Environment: real
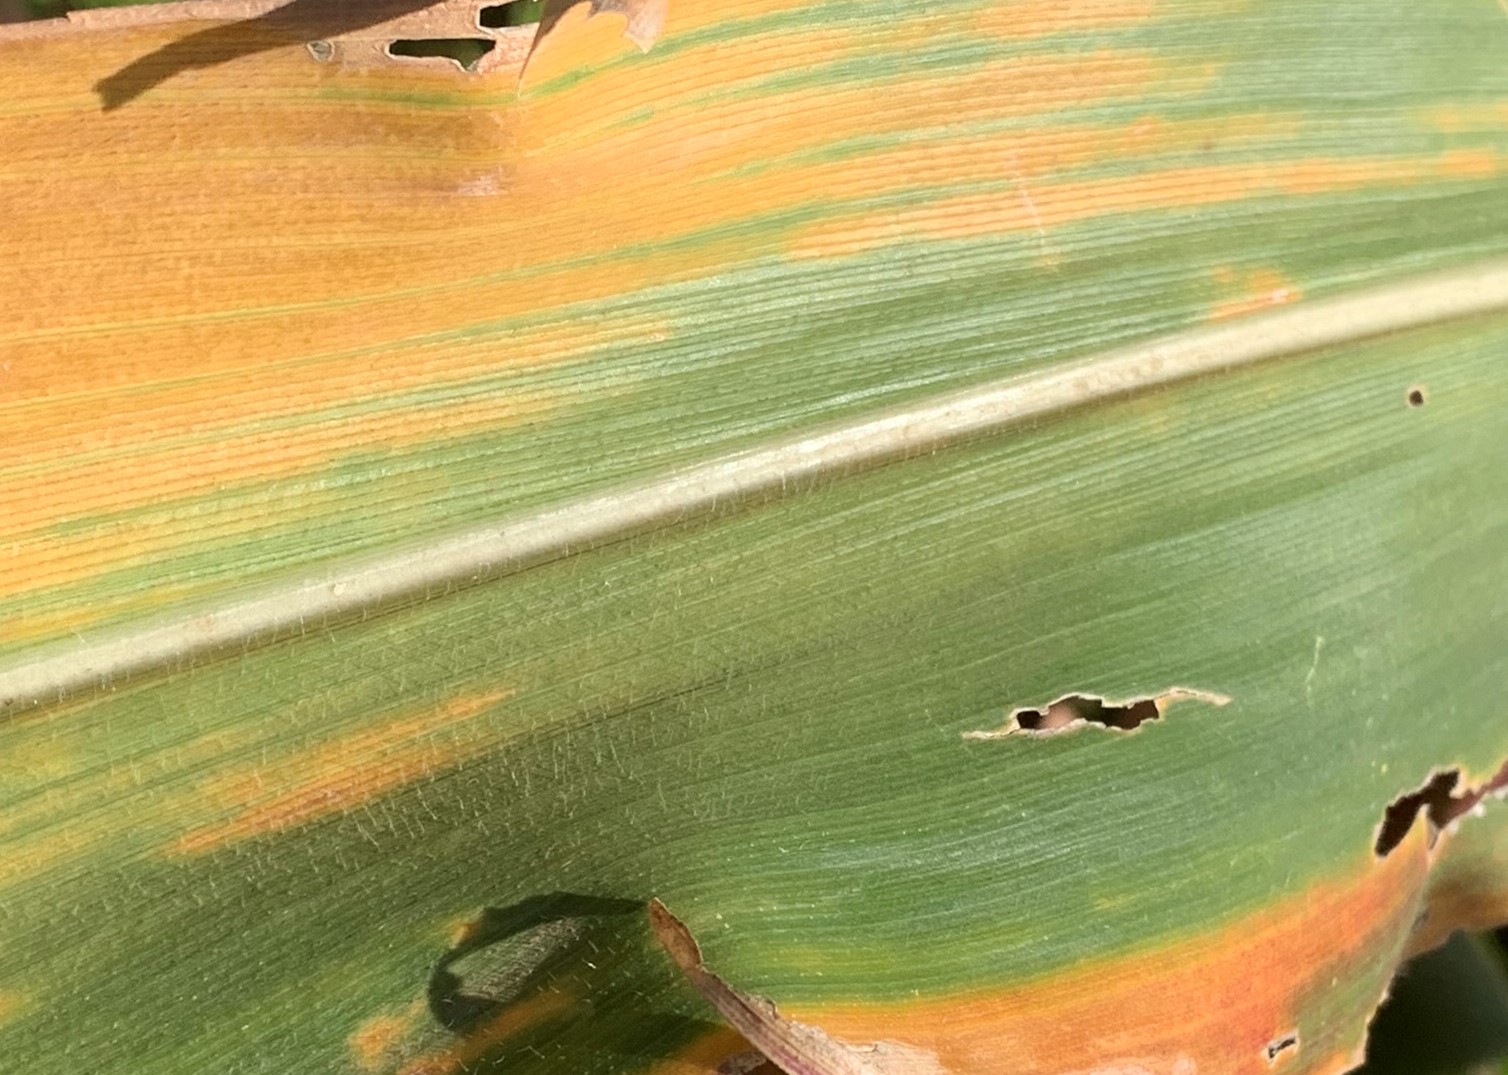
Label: lethal_necrosis